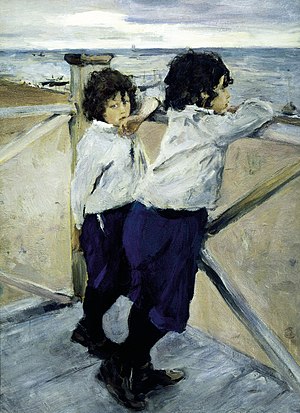
Valentin Serov / Galleri
Valentin Aleksandrovitj Serov var en russisk maler, især kendt som portrætmaler.